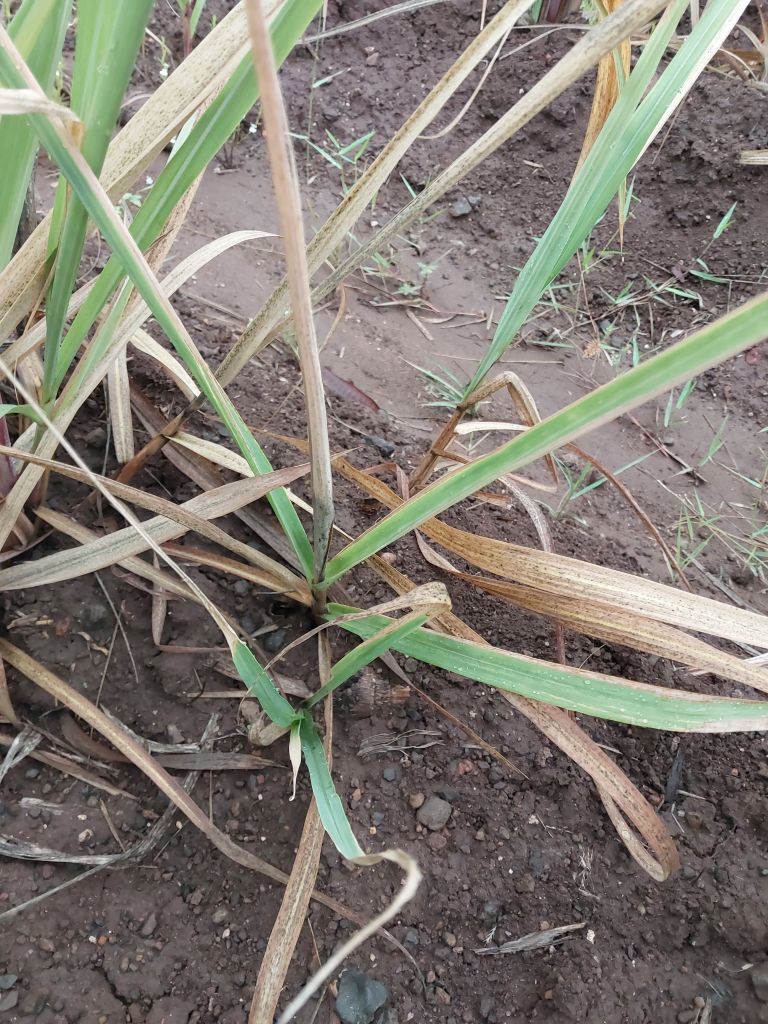
Label: Smut